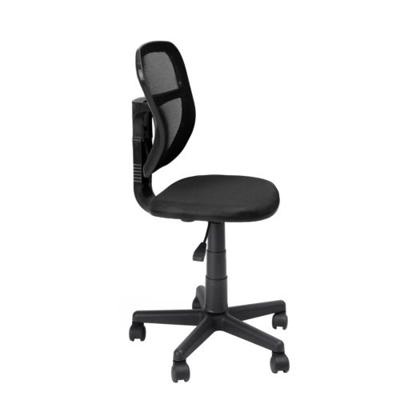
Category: chair